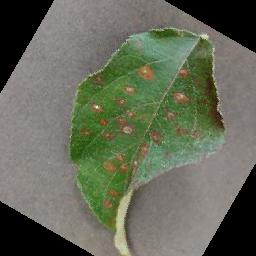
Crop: apple
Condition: cedar_rust